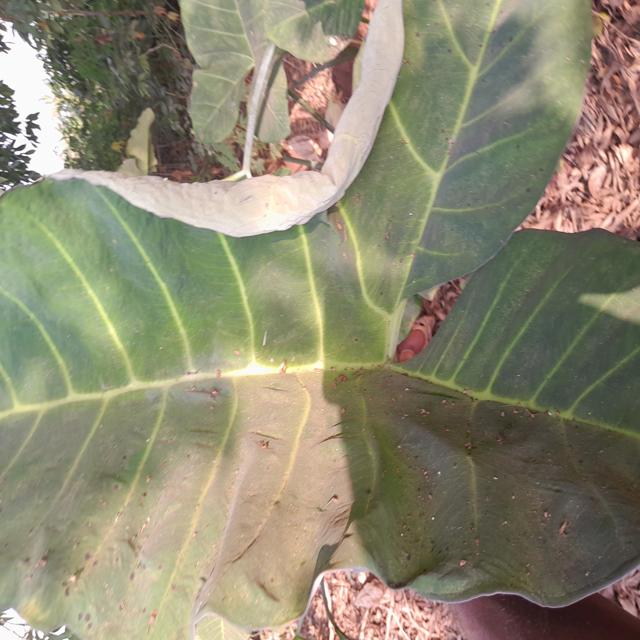
Label: Healthy